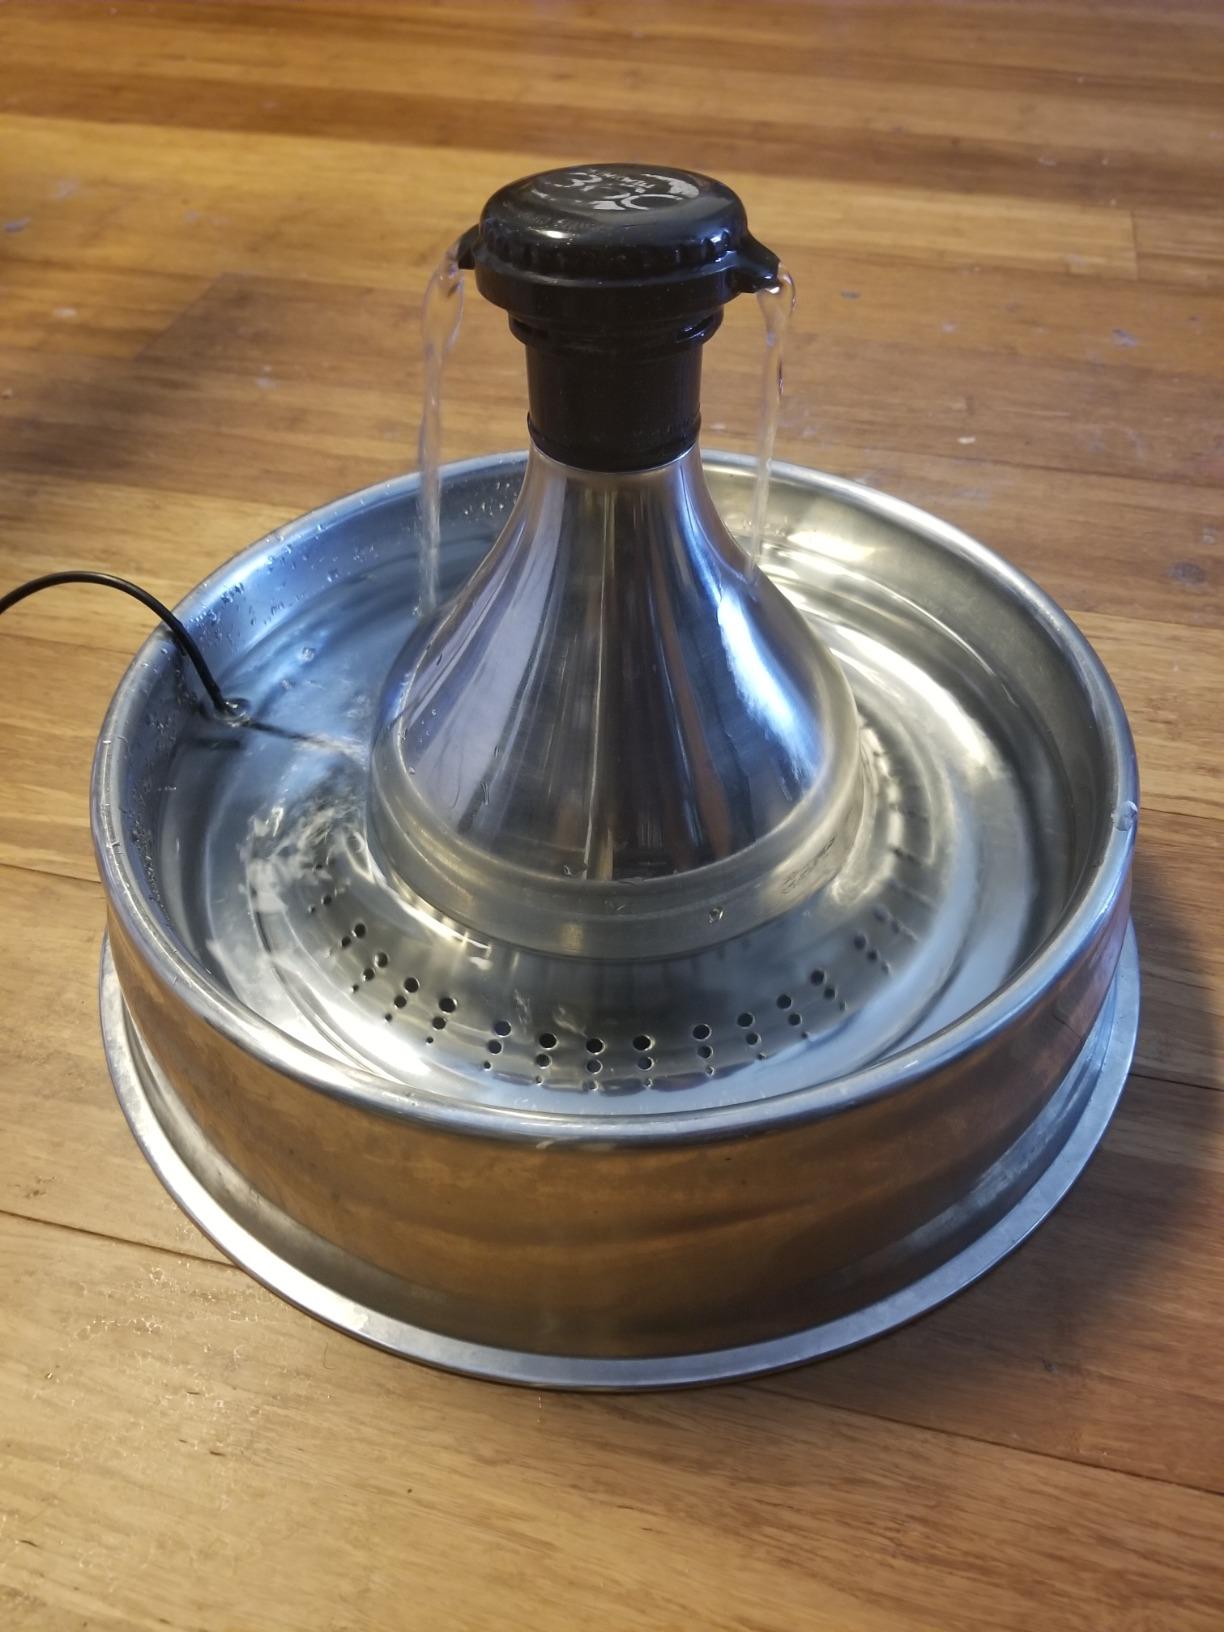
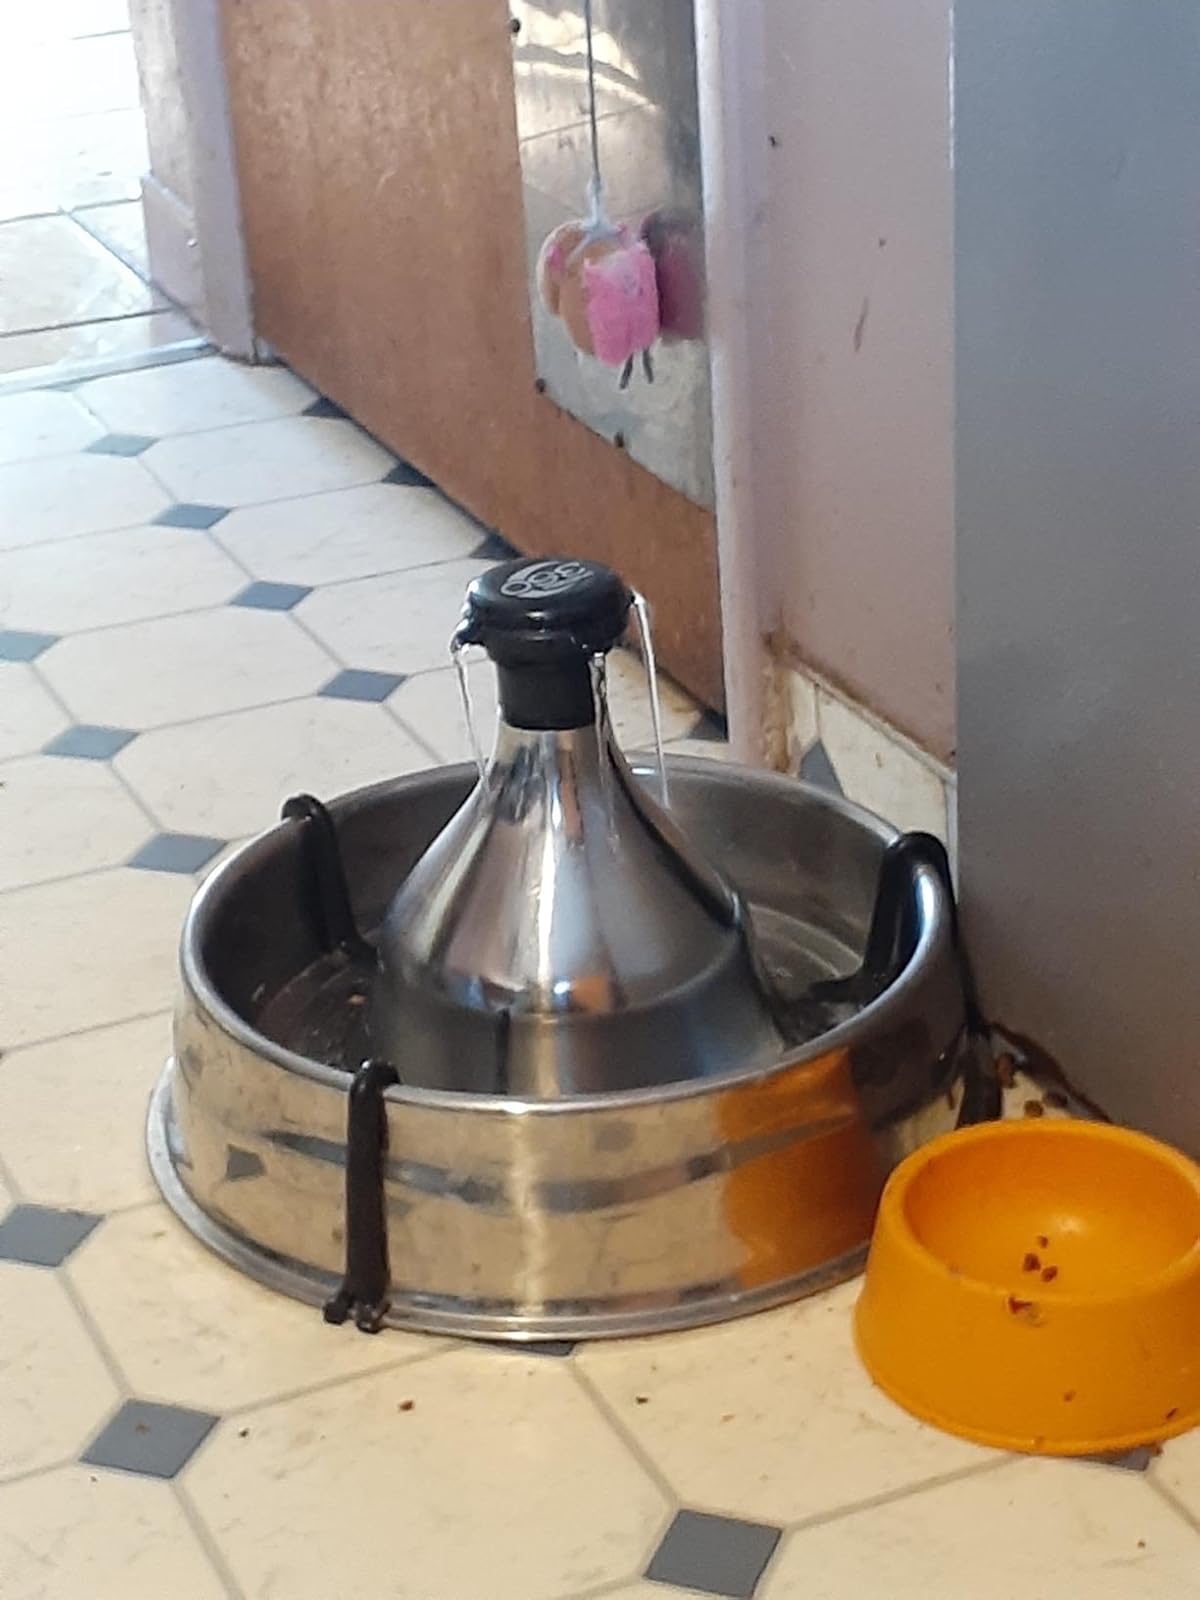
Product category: items_bowl
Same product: yes